Battle of Malplaquet

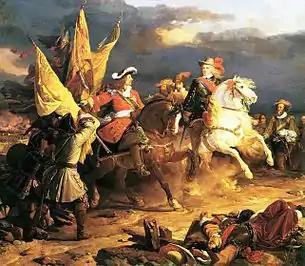
Victory at Villaviciosa in December 1710 signalled the collapse of allied ambitions in Spain and accelerated peace talks

Although horrified by the casualties, contemporaries considered Malplaquet an allied victory, a view with which most modern historians concur. The French commanders focused on the losses they had inflicted, Boufflers reporting to Louis XIV "...misfortune compels me to announce the loss of another battle, but I can assure your Majesty misfortune has never been accompanied by greater glory". In a similar vein, Villars later wrote: "If God grants us the grace to lose such a battle again, Your Majesty can count on all of his enemies being destroyed".